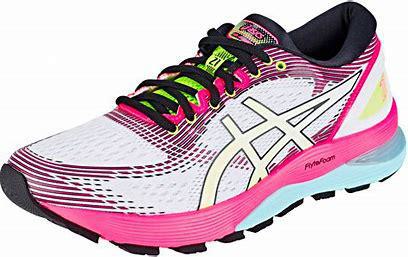
Brand: Asics
Model: Gel Nimbus 21